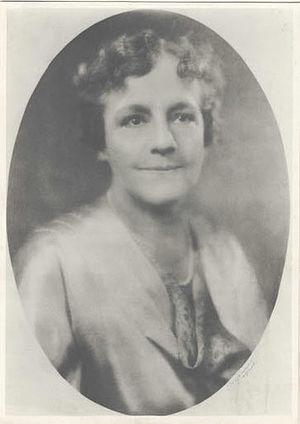
Prise vers 1920
Clara Guthrie d'Arcis, née à La Nouvelle-Orléans le 22 février 1879 et morte à Genève le 12 mai 1937, est une féministe pacifiste et suisse, qui participera en particulier à la fondation de l'Union mondiale de la femme pour la concorde internationale dont elle sera la présidente jusqu'à sa mort en 1937.